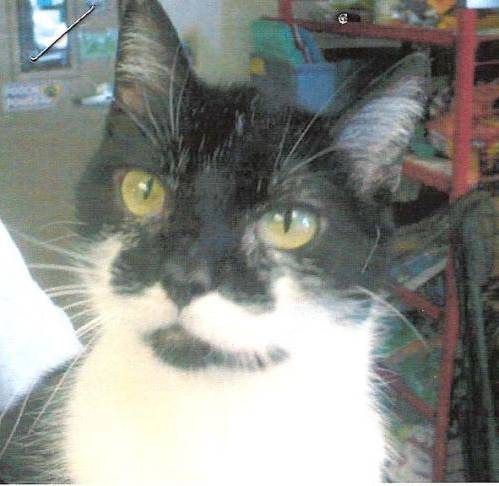
Label: cat